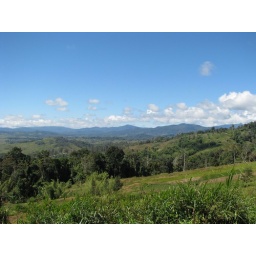
Nice view with trees, gardens, and houses in the mountains near where I live